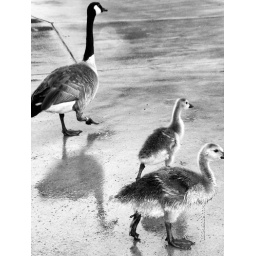
these cute guys were just walking around